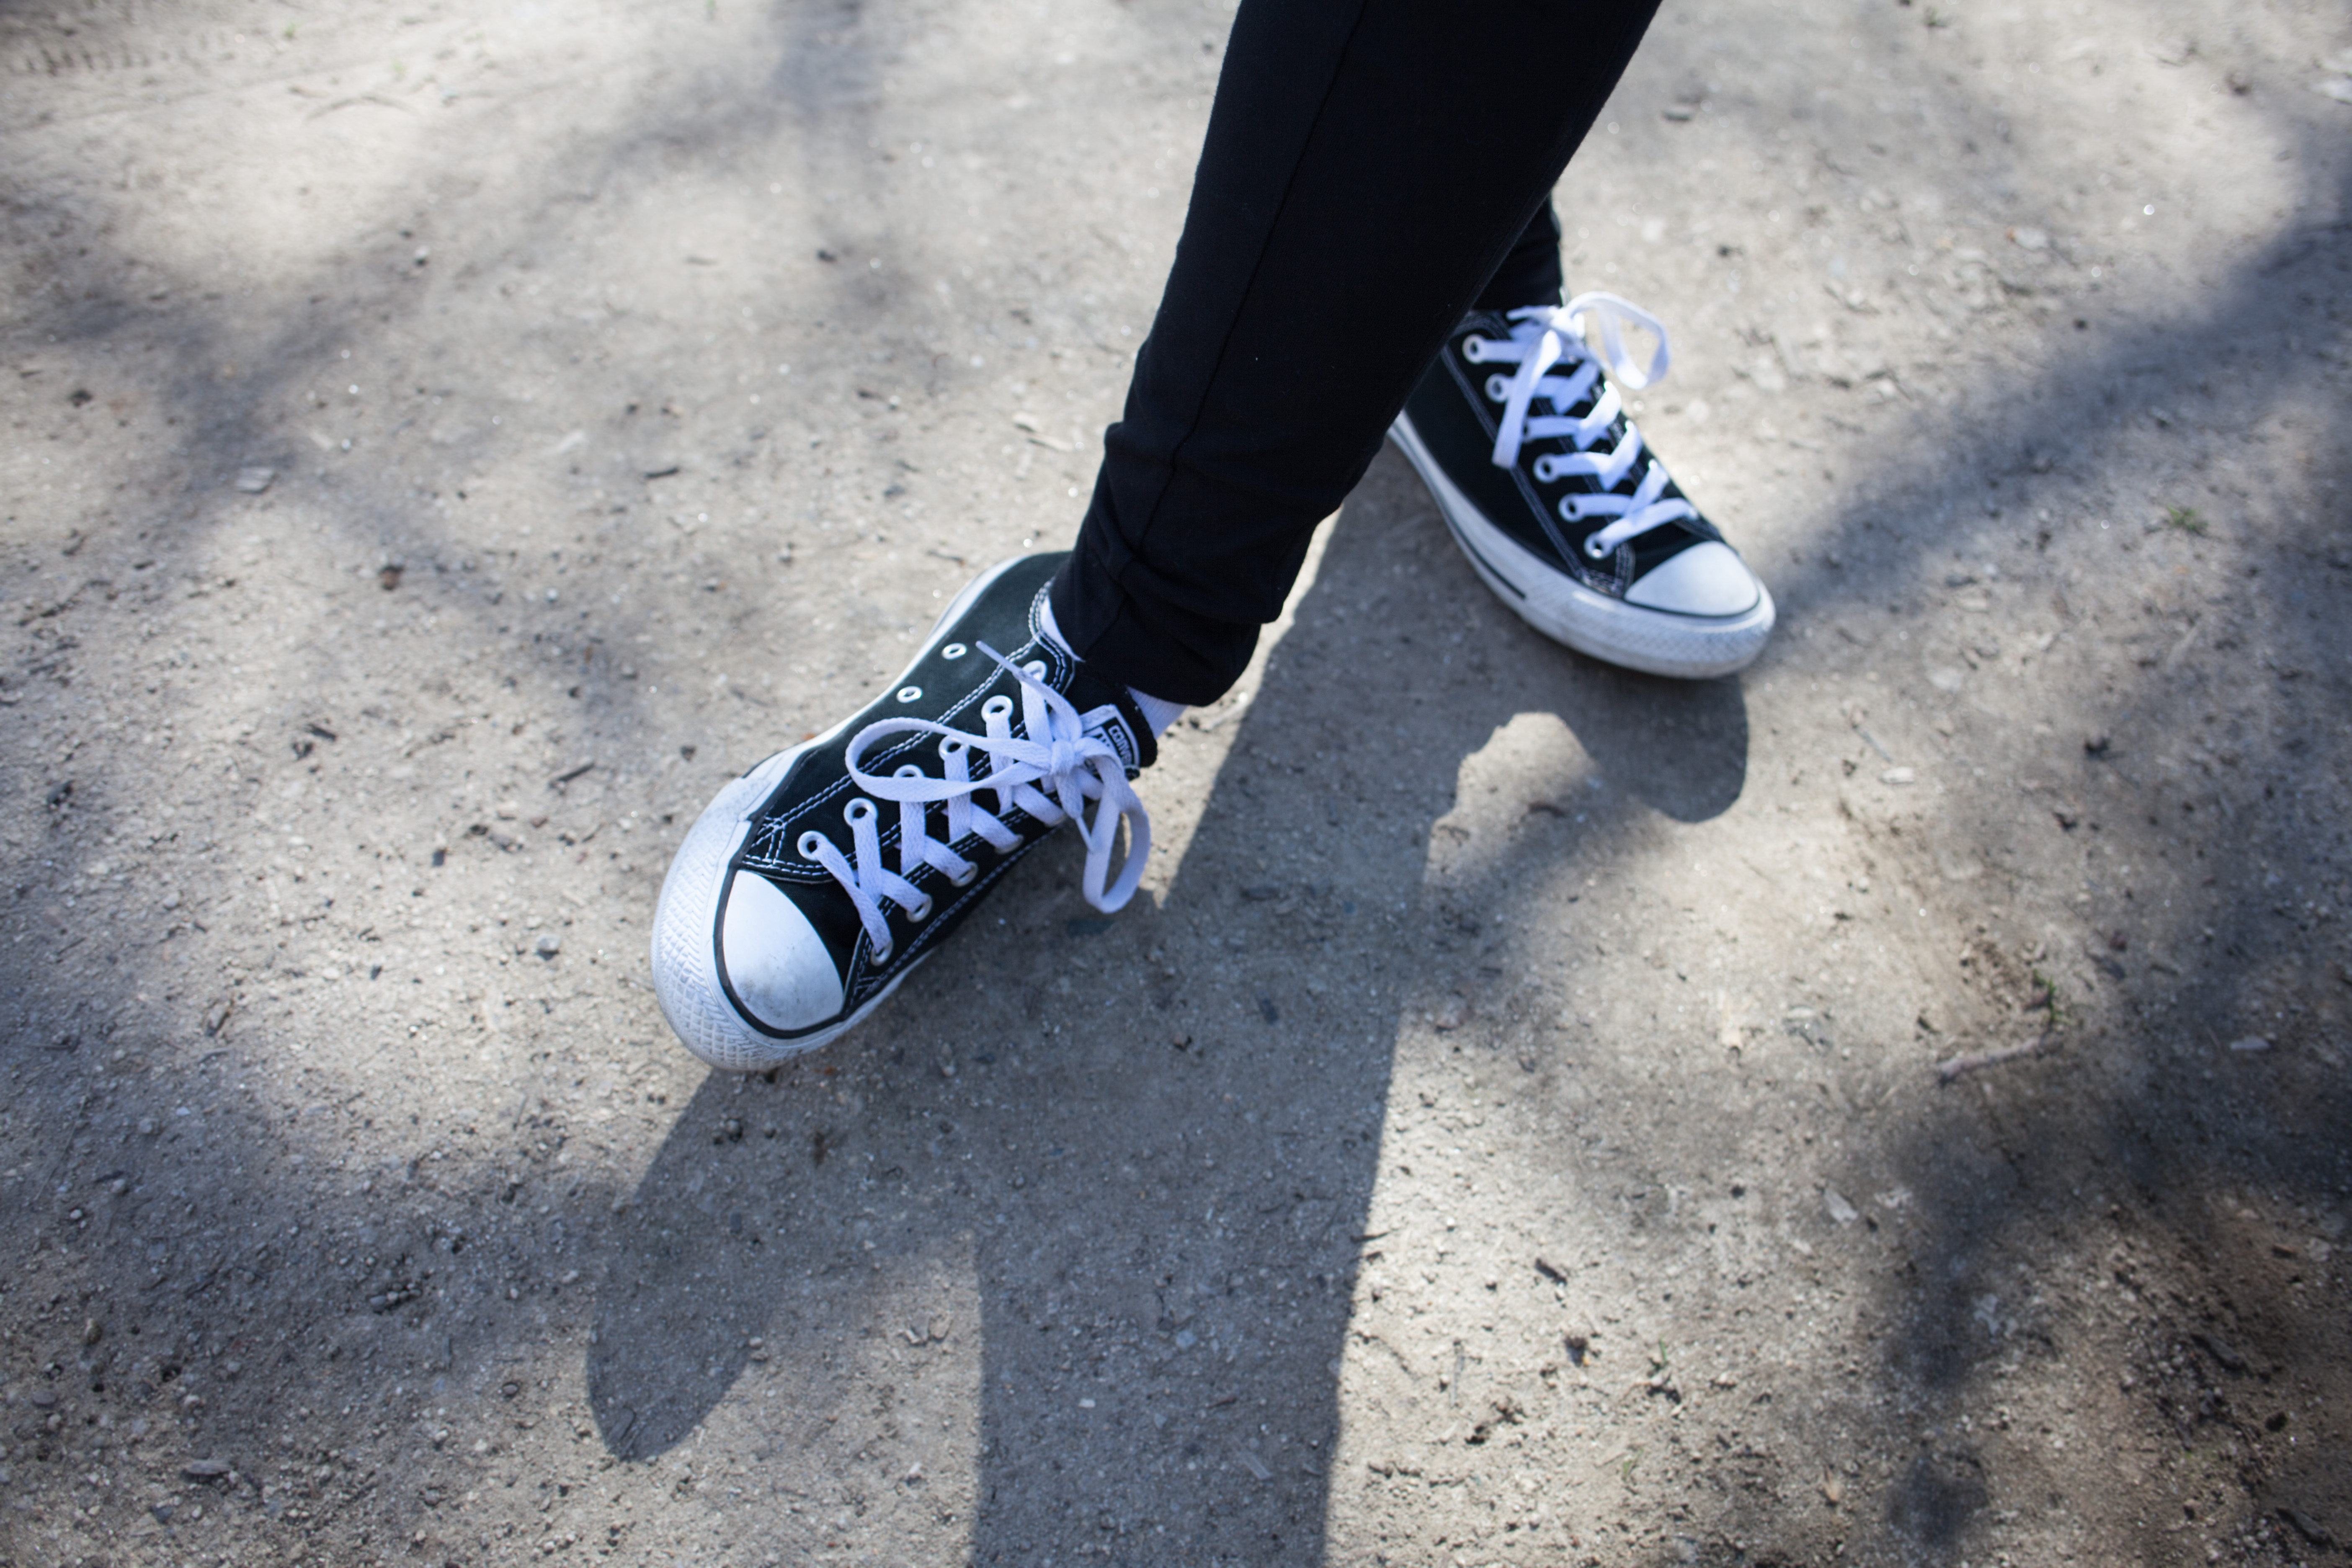
shoe, white, feet, running, leg, sneaker, spring, color, blue, black, shoes, sneakers, converse, footwear, trainers, chucks, physical exercise, chucktaylorallstar, human action